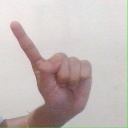
अक्षर: ए